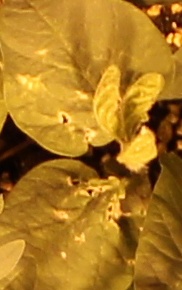
Label: Soybean